Laurie Mithen

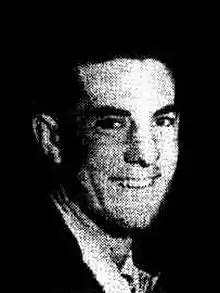
Mithen in 1954

Lawrence Sidney Mithen (15 April 1934 – 2 February 2022) was an Australian rules footballer who played for Melbourne in the VFL during their successful period in the late 1950s under Norm Smith.